COVID-19 pandemic in Delaware

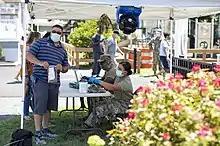
COVID-19 test site run by the Delaware National Guard in Dewey Beach

On June 1, Delaware entered Phase1 of its reopening plan. In this reopening phase, many businesses were allowed to reopen at 30 percent capacity, including restaurants, retail stores, shopping malls, museums, barbershops, salons, gyms, and casinos. In addition, outdoor gatherings of up to 250 people were allowed. With the move to Phase1, the ban on short-term property rentals along with the 14-day self-quarantine requirement for out-of-state travelers were lifted.